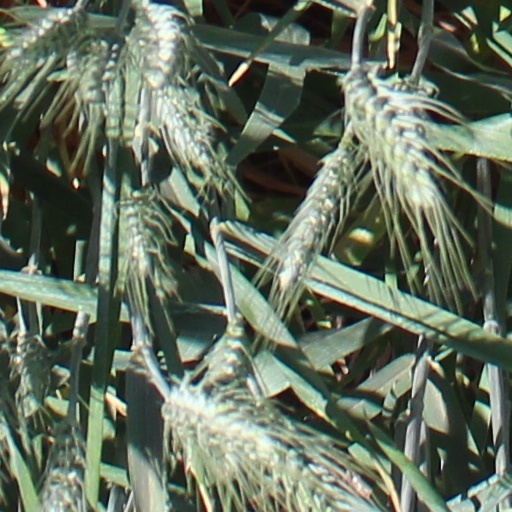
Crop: wheat